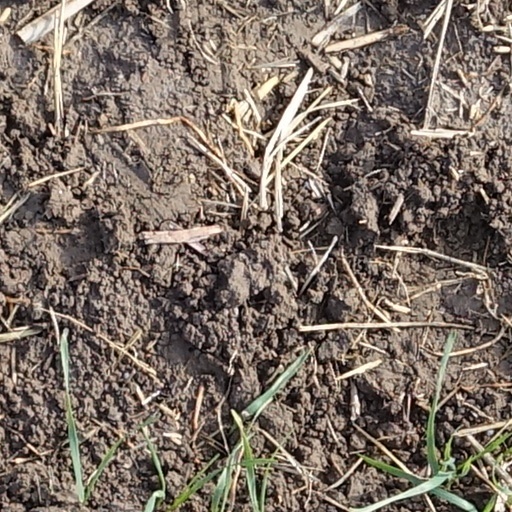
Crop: wheat